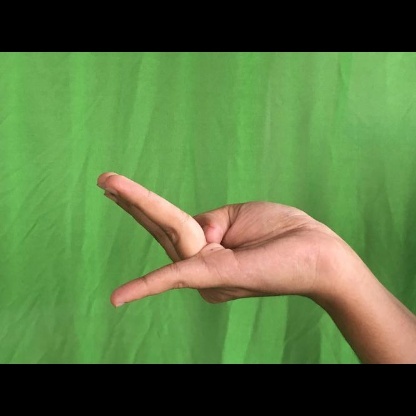
Mudra: Chaturam